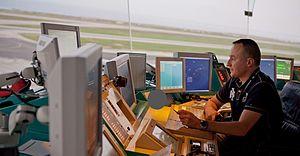
Contrôleur à la tour de contrôle de Nice Côte d'Azur
En France, le corps des Ingénieurs du contrôle de la navigation aérienne de la DGAC est classé dans la catégorie A de la fonction publique de l'État au sein du ministère de la Transition écologique et solidaire. Le statut du corps des ICNA est régi par la loi du 31 décembre 1989 et par un décret datant du 8 novembre 1990.
Un contrôleur de la circulation aérienne ou contrôleur aérien est une personne chargée d'assurer un service de contrôle de la circulation aérienne. Il exerce son métier dans la vigie d'une tour de contrôle, ou dans une salle de contrôle d'approche ou dans un centre de contrôle régional.